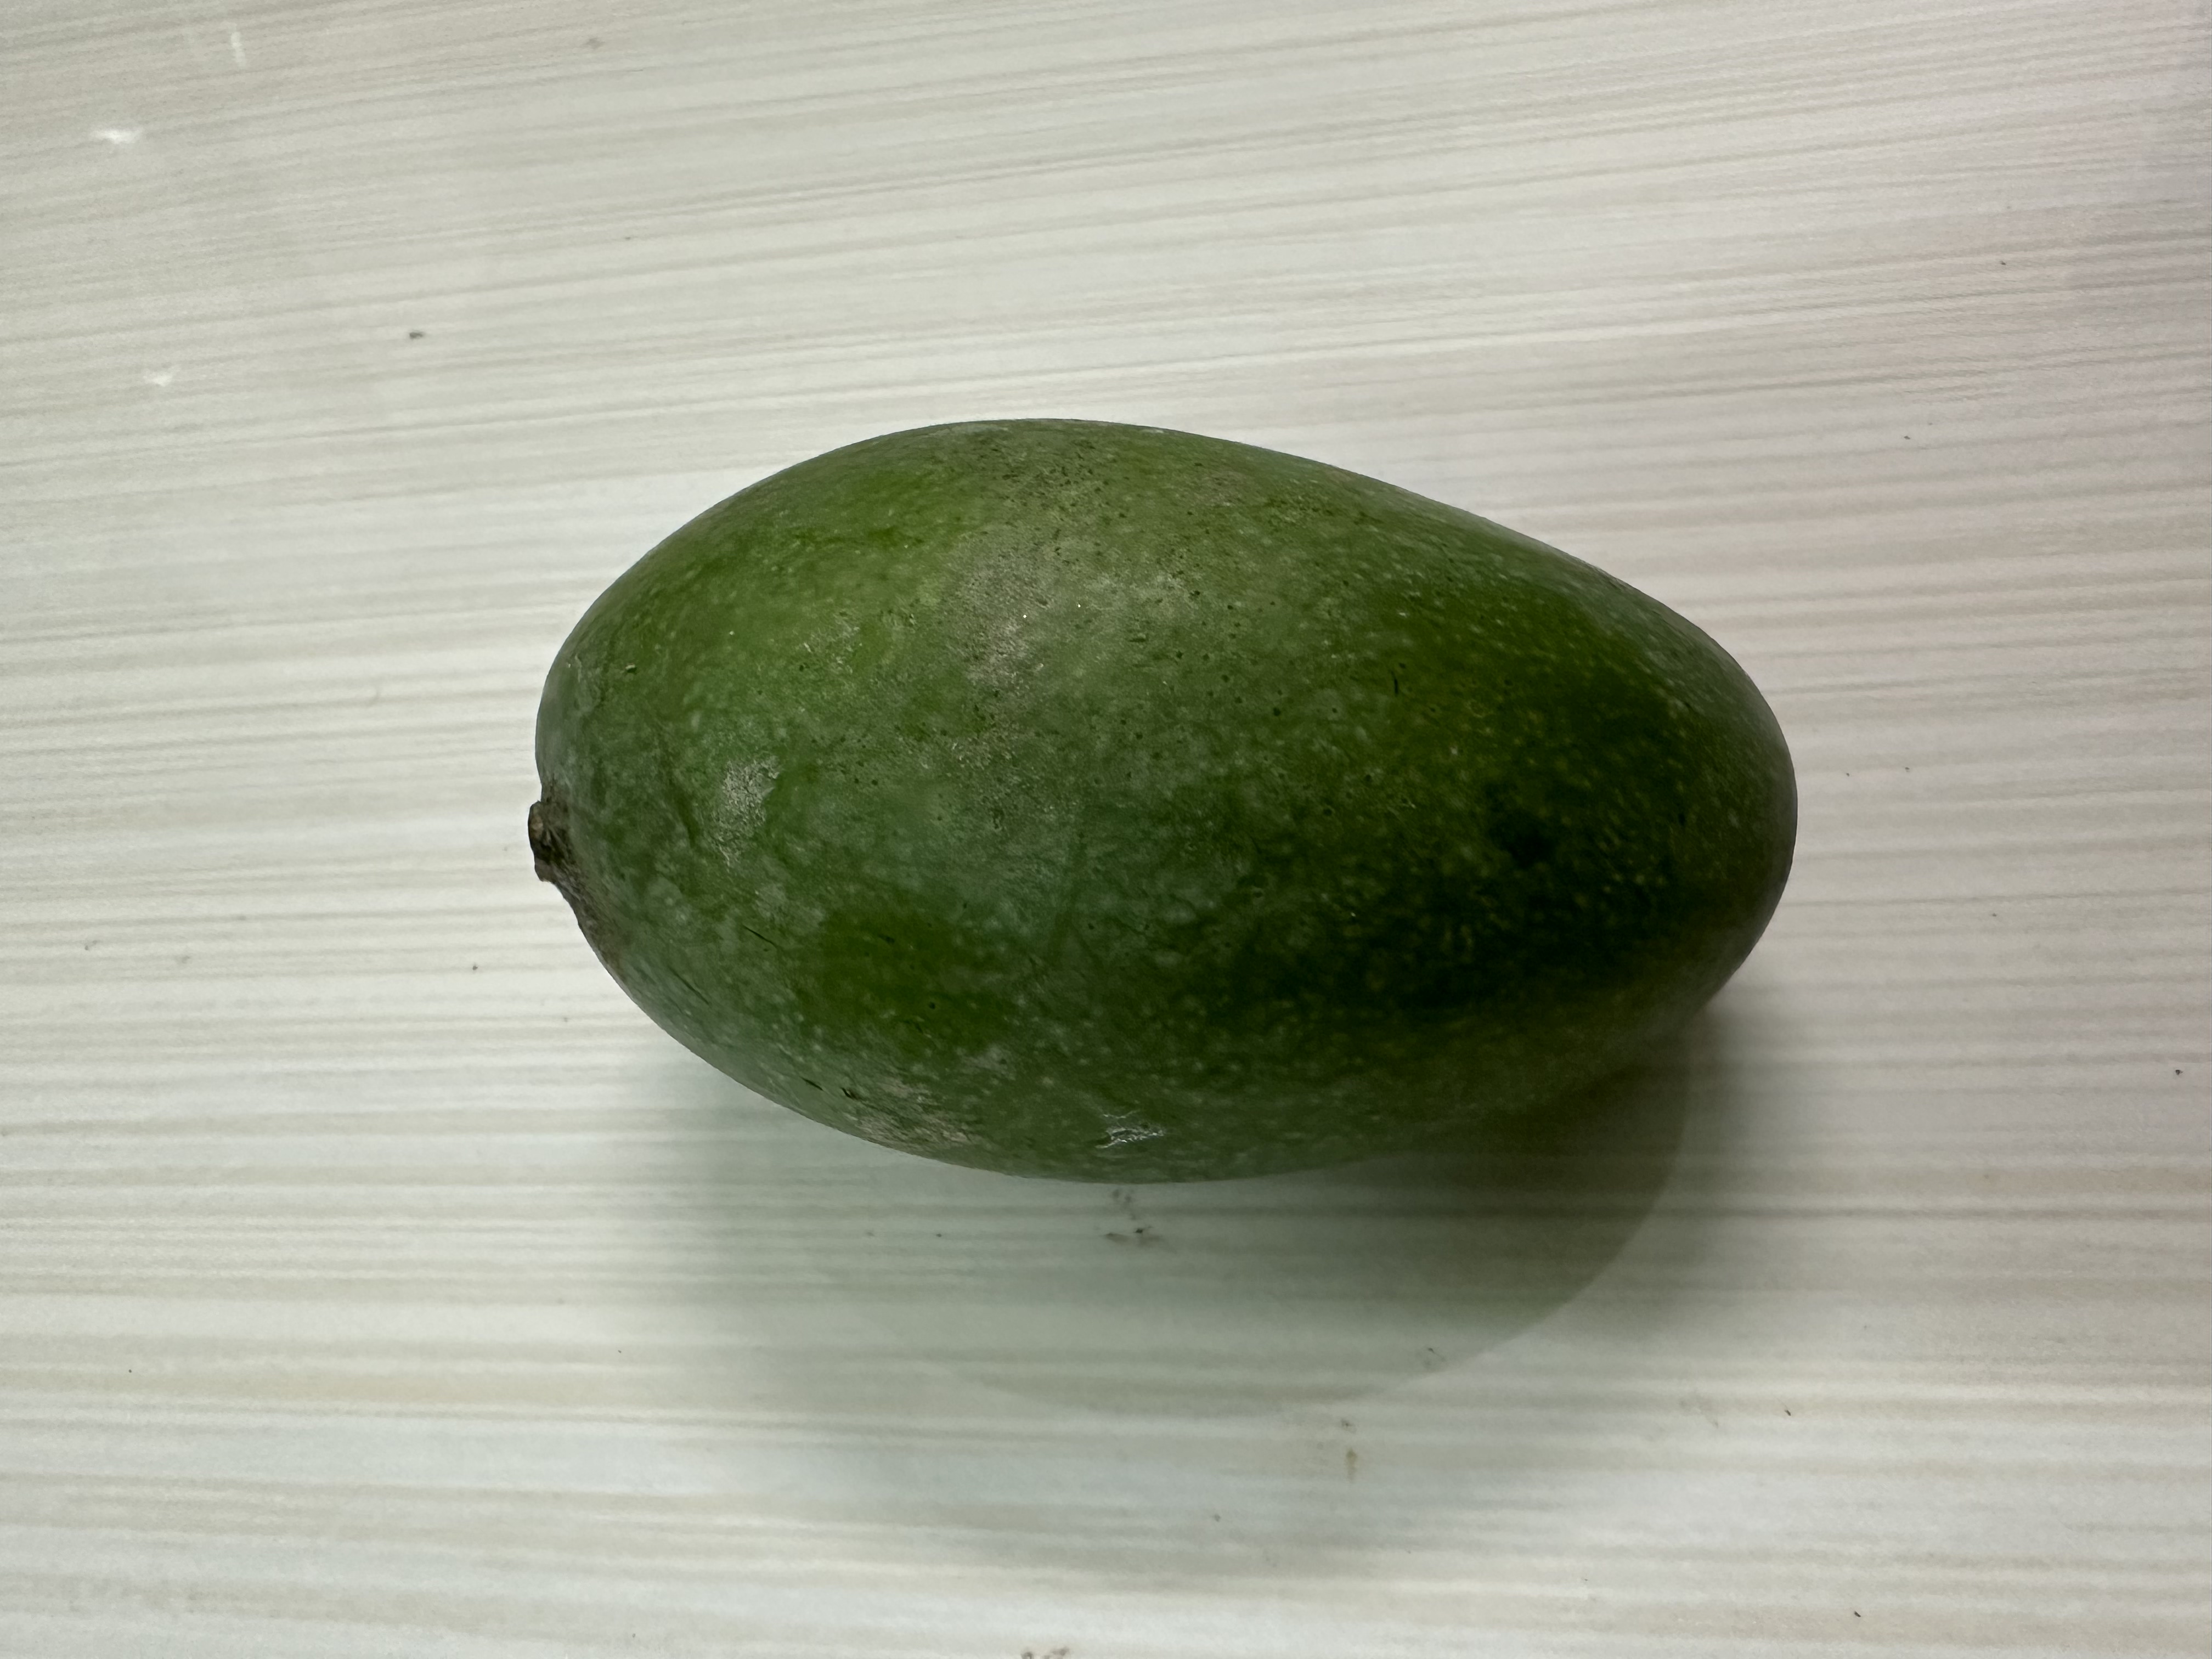
Mango variety: Amrapali